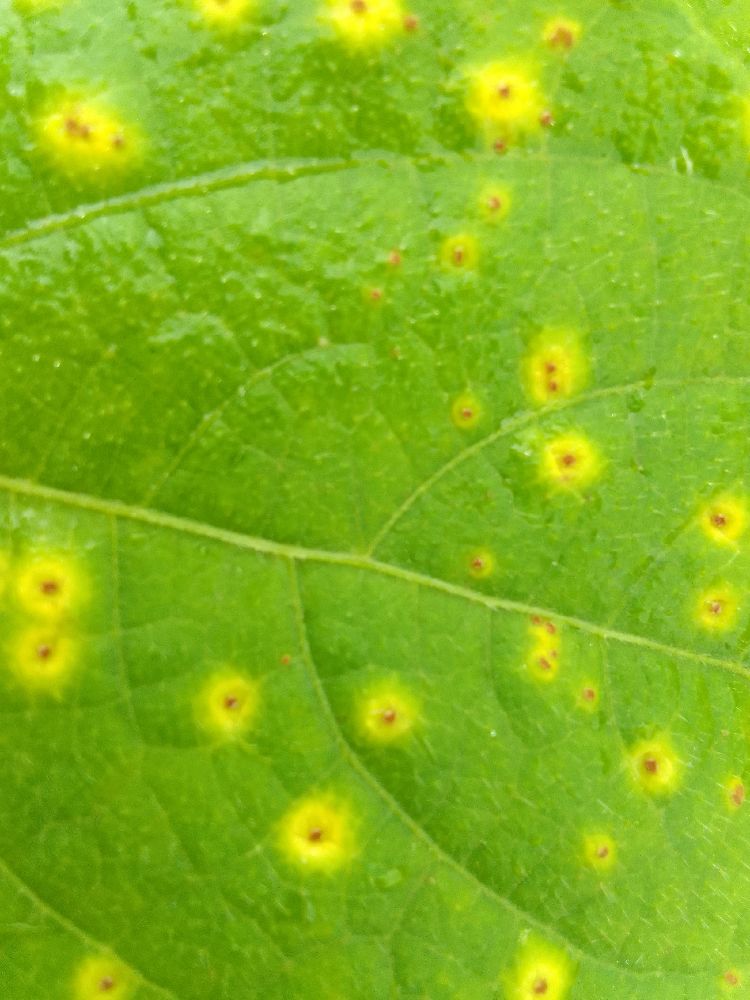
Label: rust